Radio Zamaneh

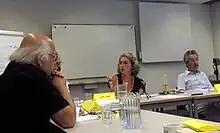
Farah Karimi, former Dutch MP, at RZ Workshop.

Mehdi Jami was the director of Radio Zamaneh from the beginning until October 2008. Persian-born Dutch politician and MP, Farah Karimi, was among the founding members of the media. After Jami, from November 2008 until July 2009, Zoran Djukanovic, who is program coordinator of Radio Zamaneh at Press Now, was the Interim Director, with Hossein Alavi as Interim Editor-in-Chief. In July 2009, Farid Haerinejad and Ruth Kronenburg joined Radio Zamaneh as the new Editor-in-Chief and Director of the organization. Since January 2019, Joris van Duijne is the executive director. Mohammad-Reza Nikfar is Radio Zamaneh's chief-editor.